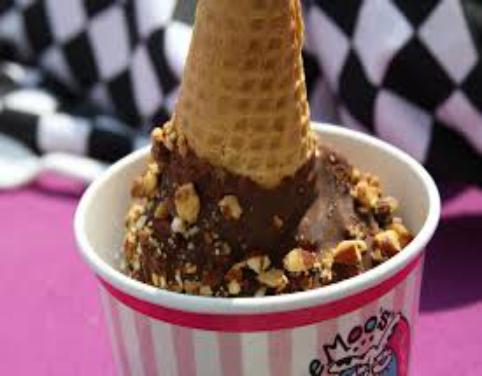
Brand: MaggieMoo's Ice Cream and Treatery
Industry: Food